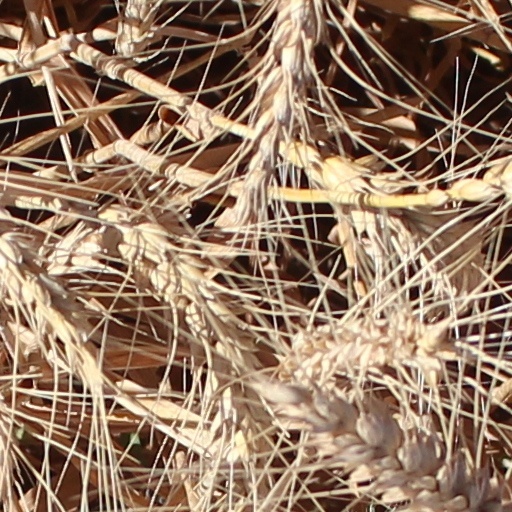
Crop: wheat